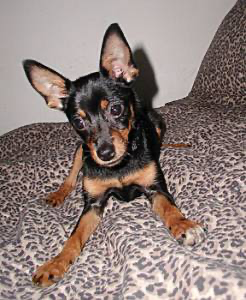
Animal: dog
Breed: miniature pinscher